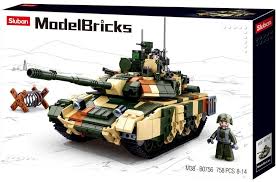
Label: T-90